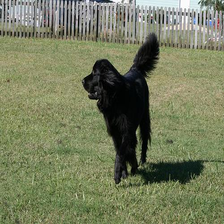
Species: dog
Breed: newfoundland